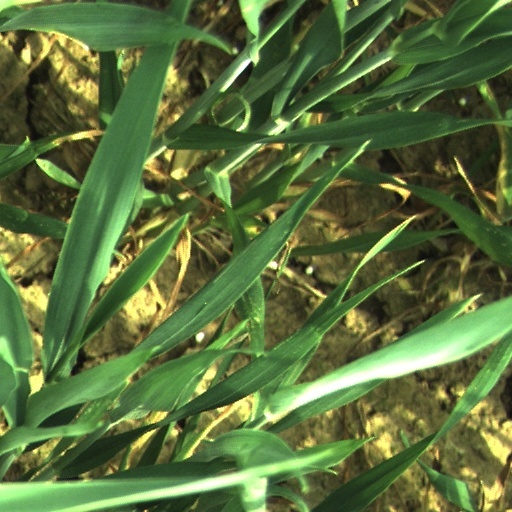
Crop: wheat